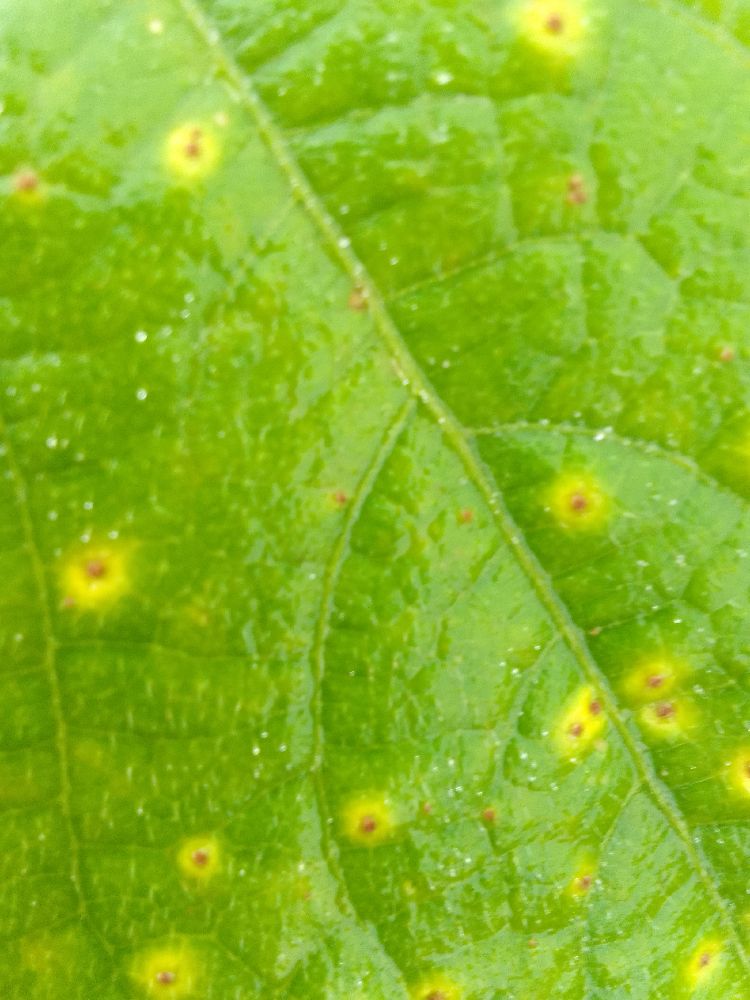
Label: rust